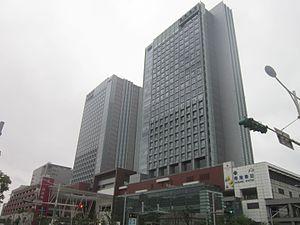
Depuis la construction du Taiwan Power Building en 1985, plus de 140 d'immeubles de 100 mètres de hauteur et plus ont été construits dans l'agglomération de Taipei à Taïwan.
Les Runtex Nangang Train Station Buildings sont un ensemble de gratte-ciel jumeaux de 138 mètres de hauteur et de 30 étages construits de 2011 à 2014 à Taipei dans l'île de Taïwan.